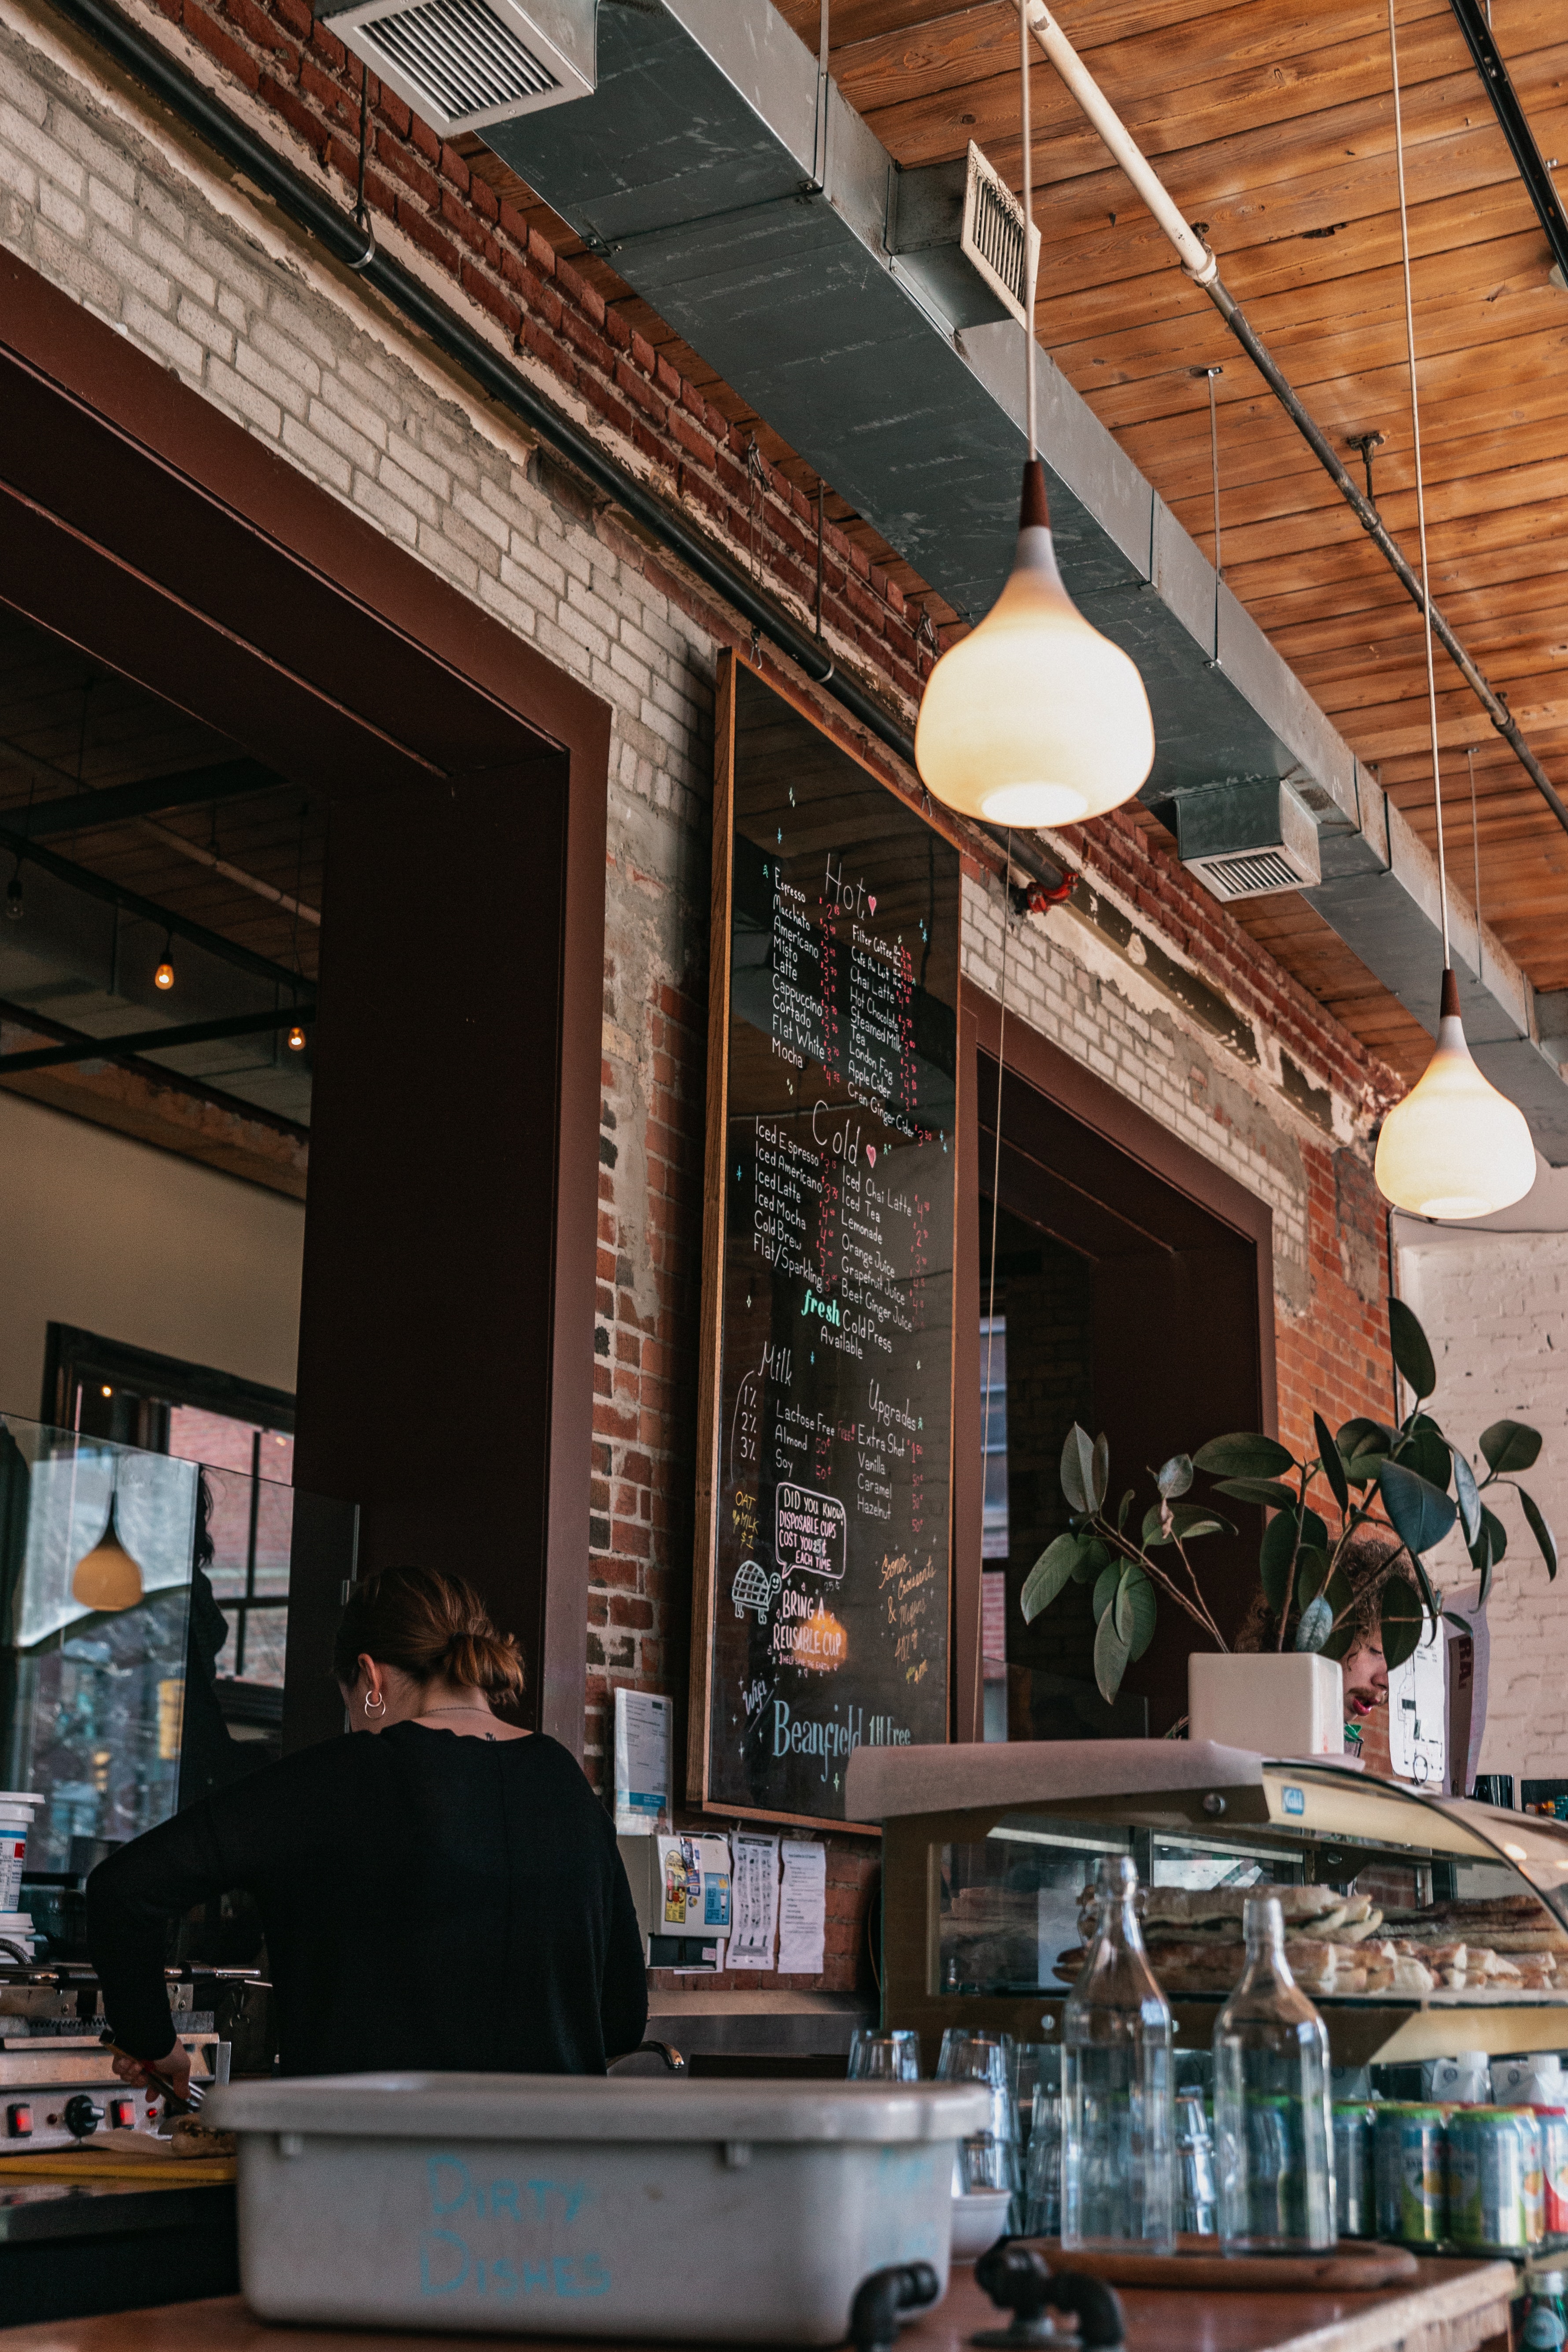
coffeehouse, building, cafe, interior design, restaurant, room, architecture, ceiling, brick, furniture, brunch, bar